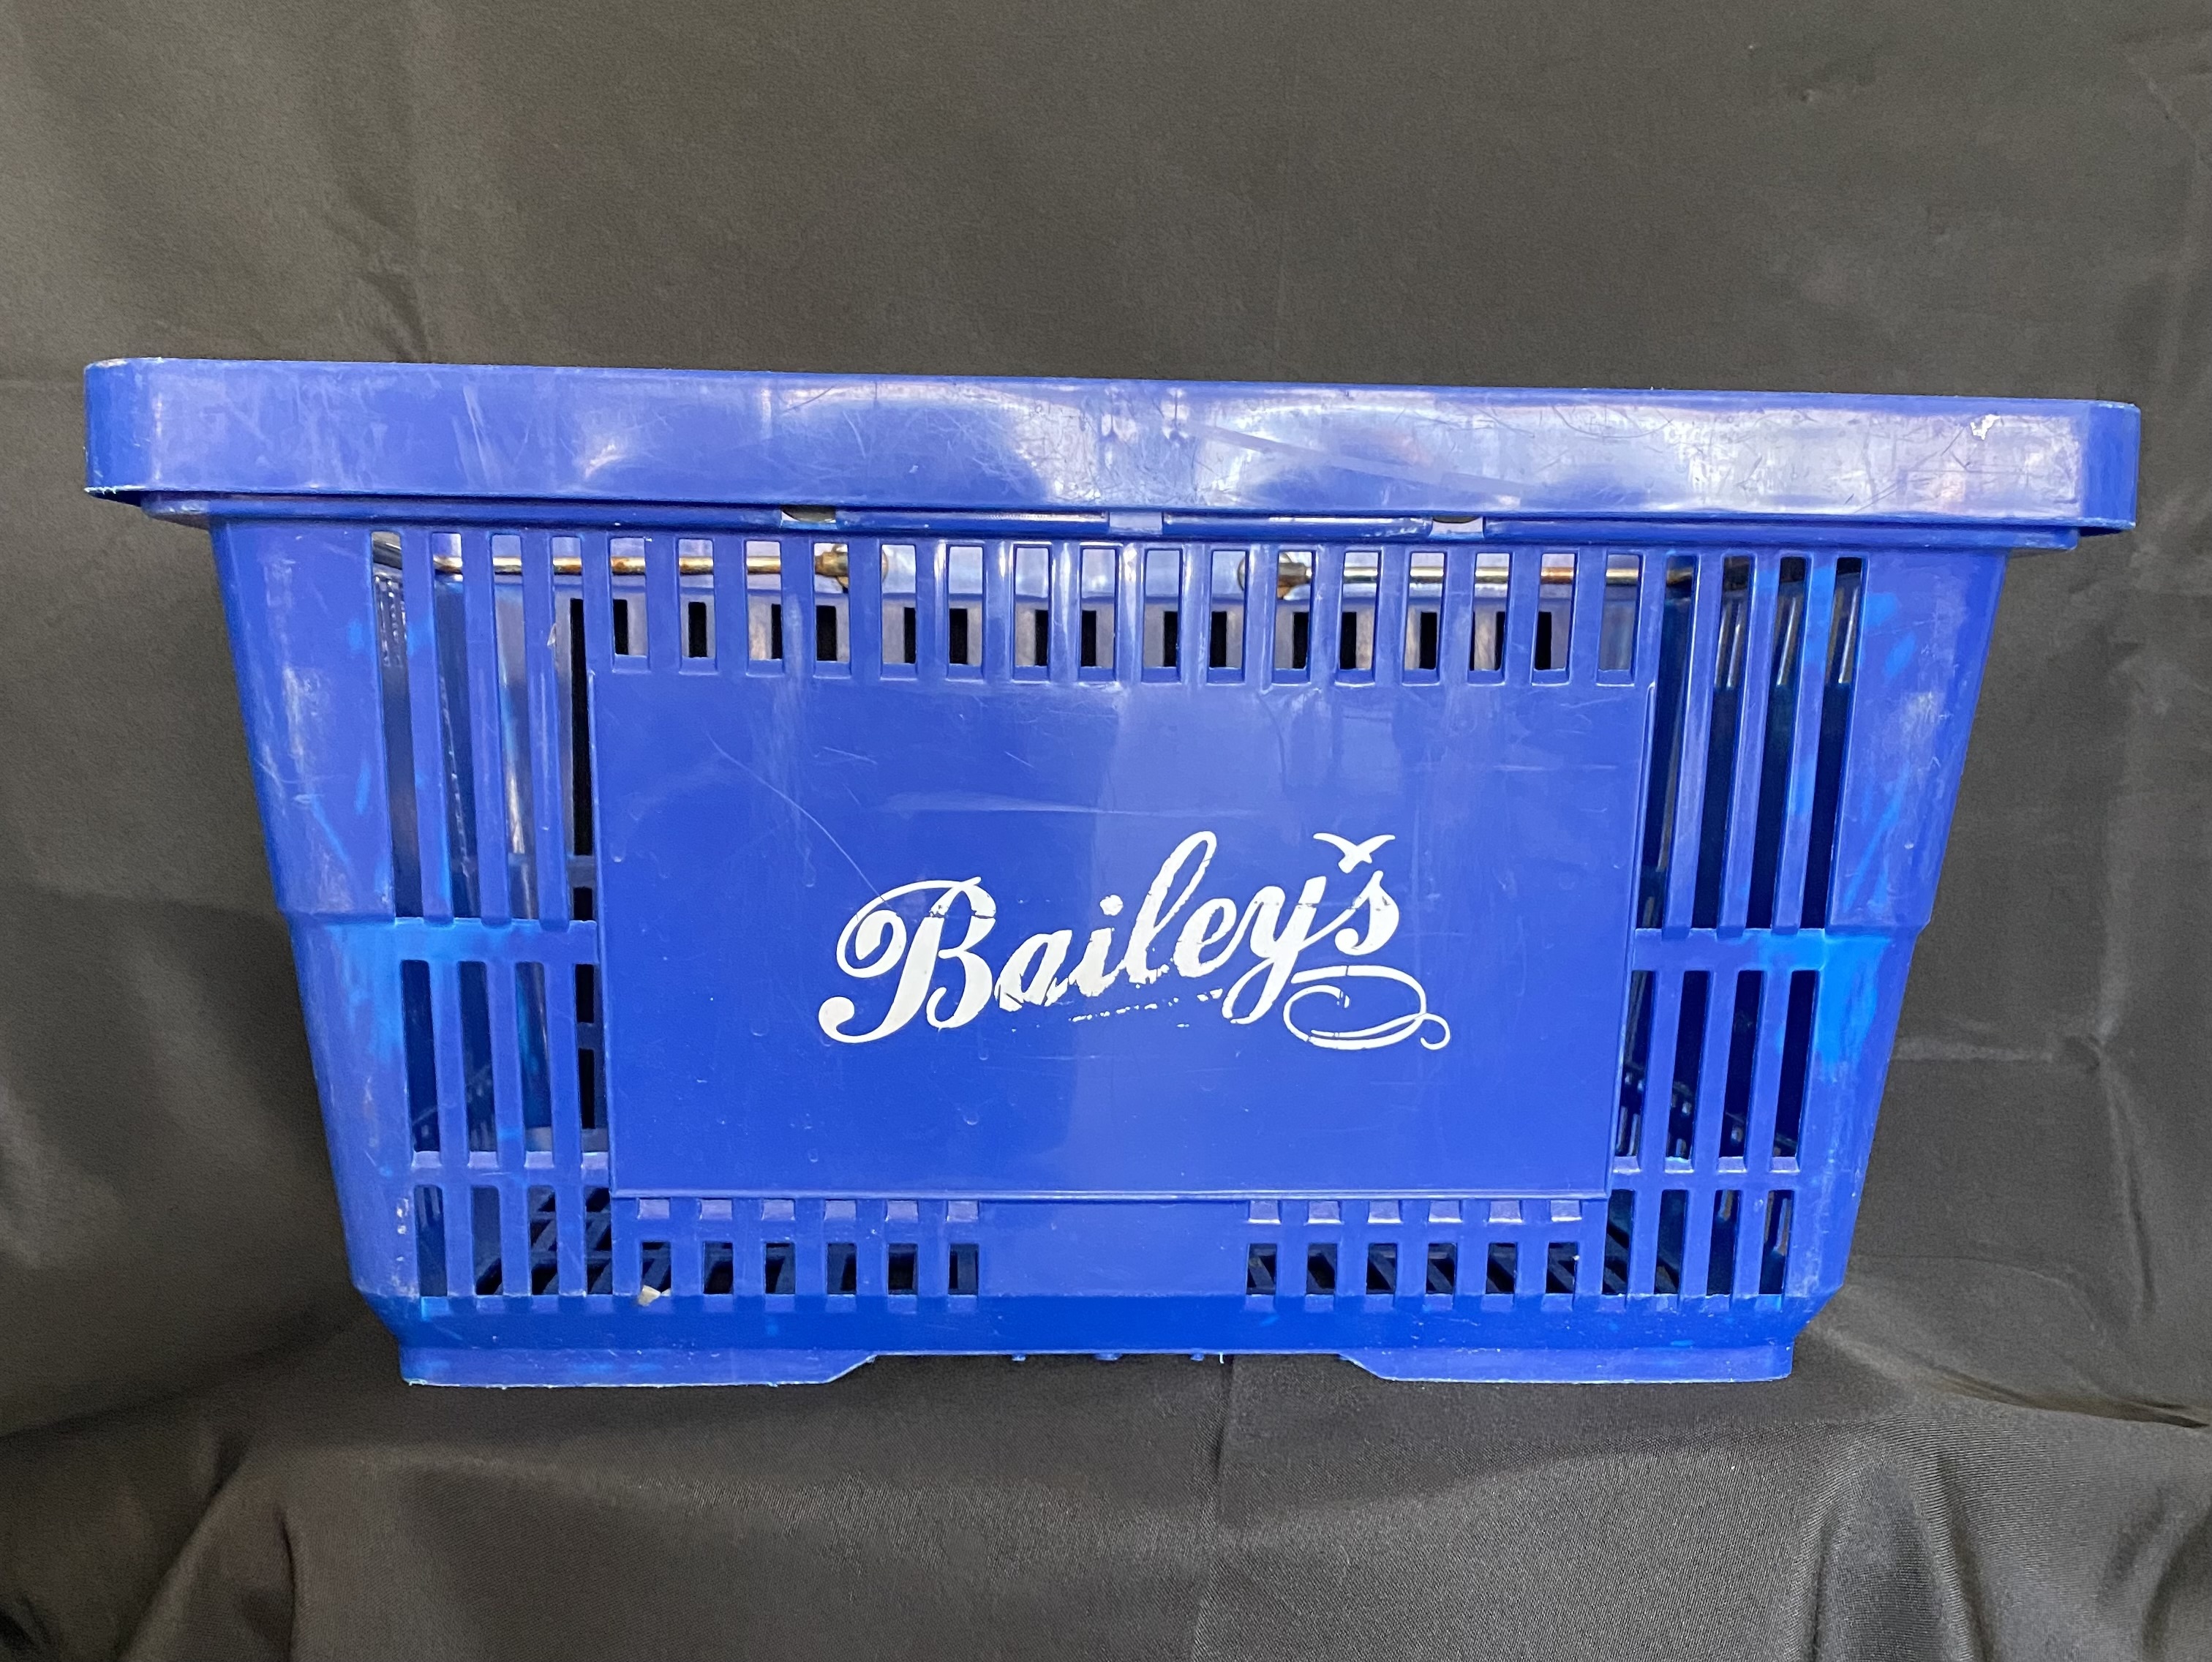
Logo Shopping Basket
Bailey's shopping baskets that survived the hurricane on a top shelf. These were safe in a box so do not have wear and tear and look new.
Brand: Bailey's General Store
Category: Business & Industrial > Retail